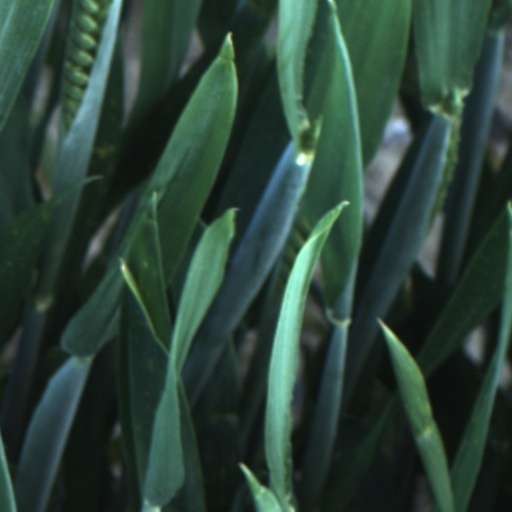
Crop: wheat